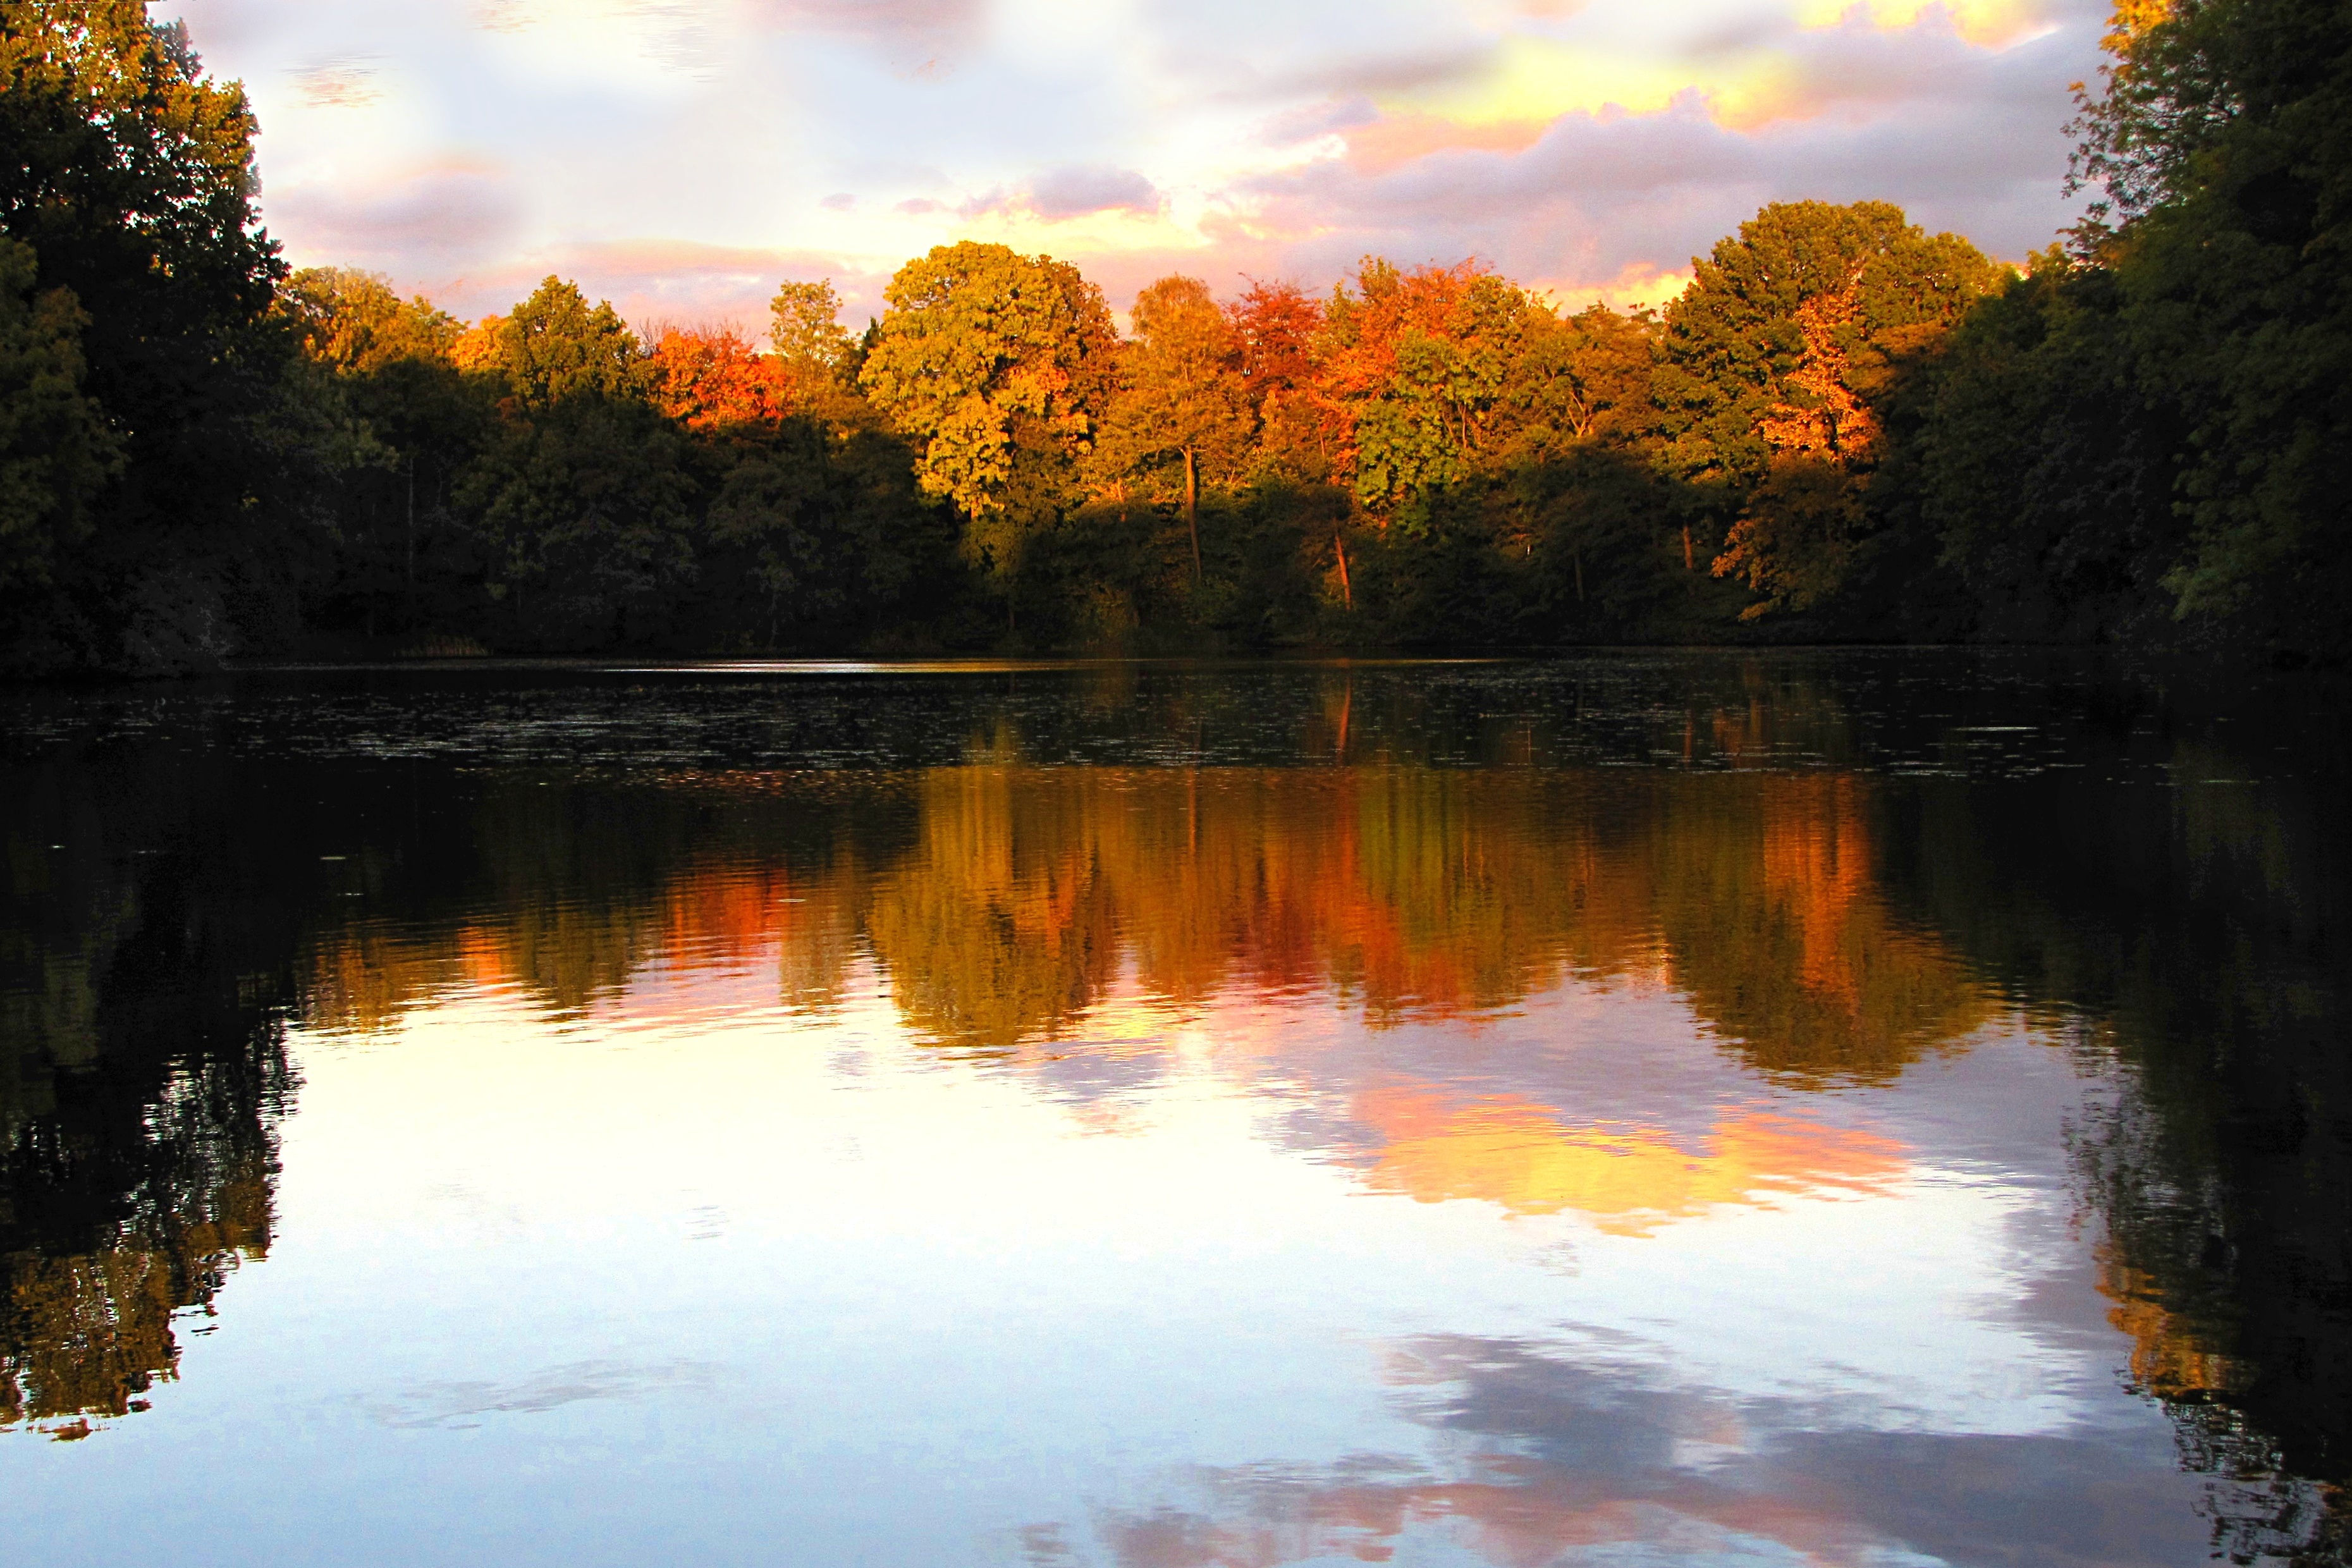
landscape, tree, water, nature, forest, sunrise, sunset, sunlight, morning, leaf, lake, dawn, river, dusk, pond, evening, reflection, autumn, park, season, evening sun